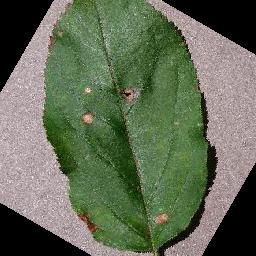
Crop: apple
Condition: black_rot